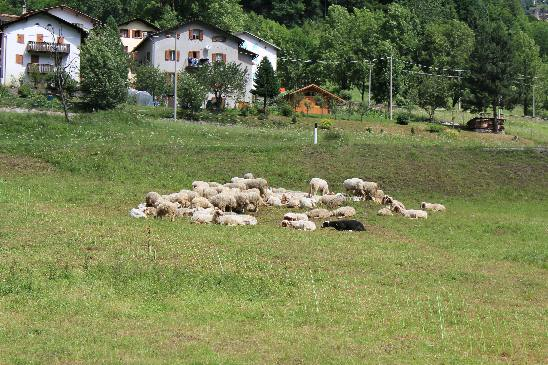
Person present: No